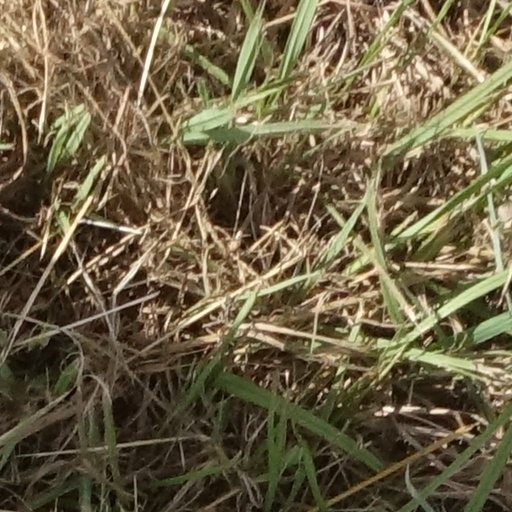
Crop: sorghum